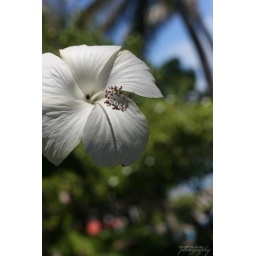
Another angle of the white hibiscus showing palm trees in the background